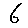
Label: 6